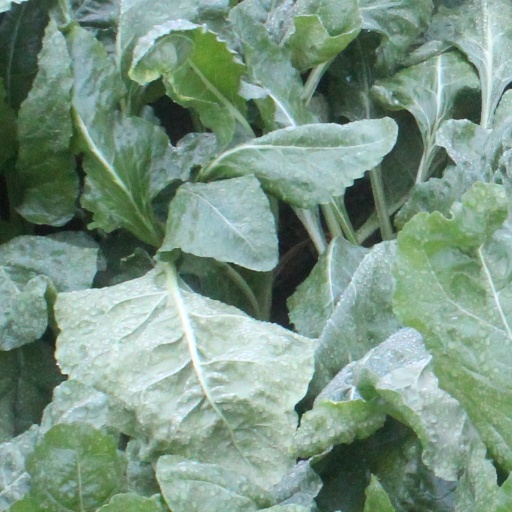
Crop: sugar beet